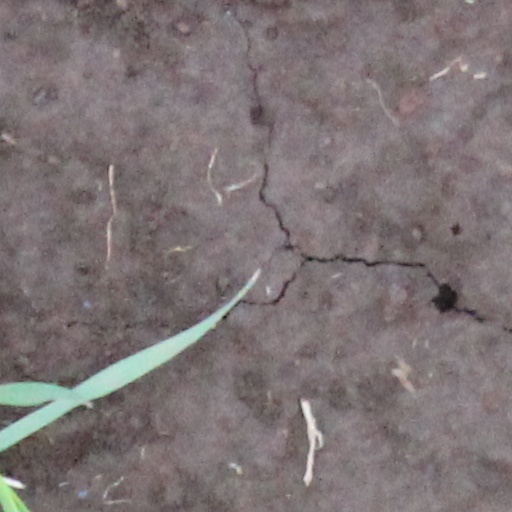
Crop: wheat